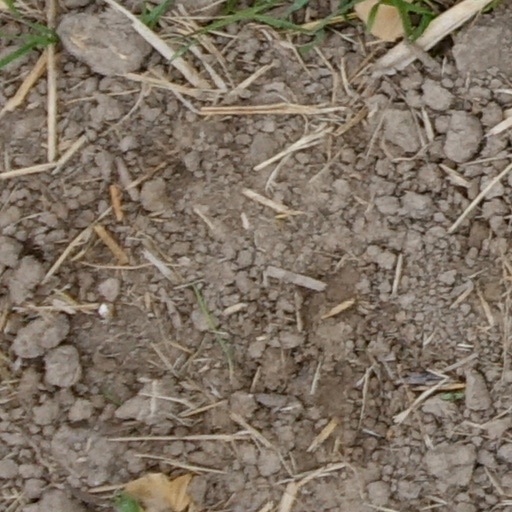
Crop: wheat